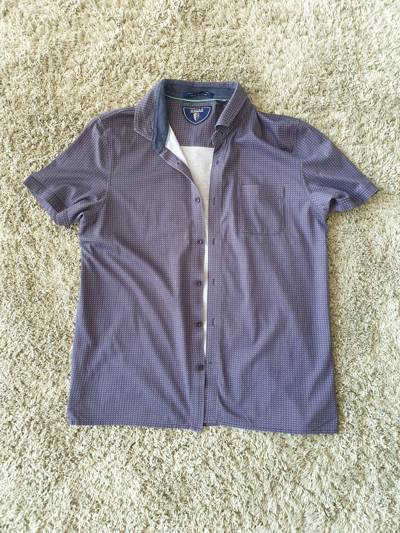
Waste category: clothes